New York State Route 78

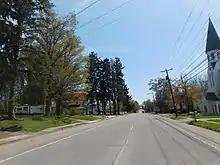
NY 78 southbound in Strykersville

Continuing northwest through Wales, NY 78 remains a two-lane rural street known as Strykersville Road until intersecting with US 20A (Big Tree Road) at a T-intersection. US 20A and NY 78 become concurrent along Big Tree, proceeding west through the town of Wales. The routes remain a two-lane residential street for a distance, intersecting with CR 383 (Reiter Road) as it winds west. Now in the town of Aurora, US 20A and NY 78 enter a large interchange with NY 400 (the Aurora Expressway). A short distance later, the routes enter the village of East Aurora. Now known as Main Street, US 20A and NY 78 proceed west as a two-lane village street, intersecting with NY 16 (Olean Road) and the southern continuation of CR 6 (Pine Street).